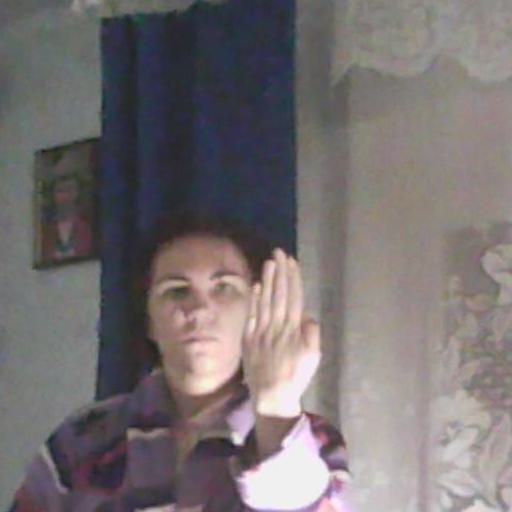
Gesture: stop_inverted